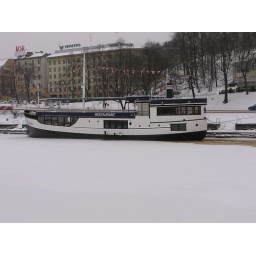
Restaurant boat stuck in the ice in a river in Turku, 2007